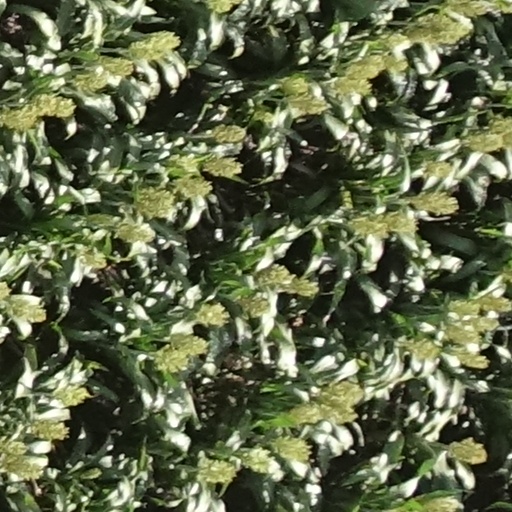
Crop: sorghum